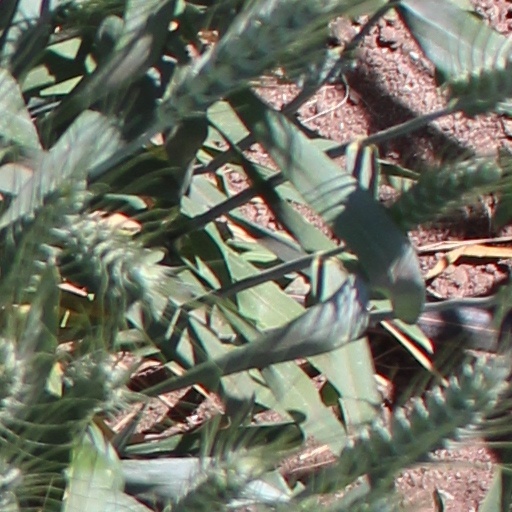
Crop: wheat